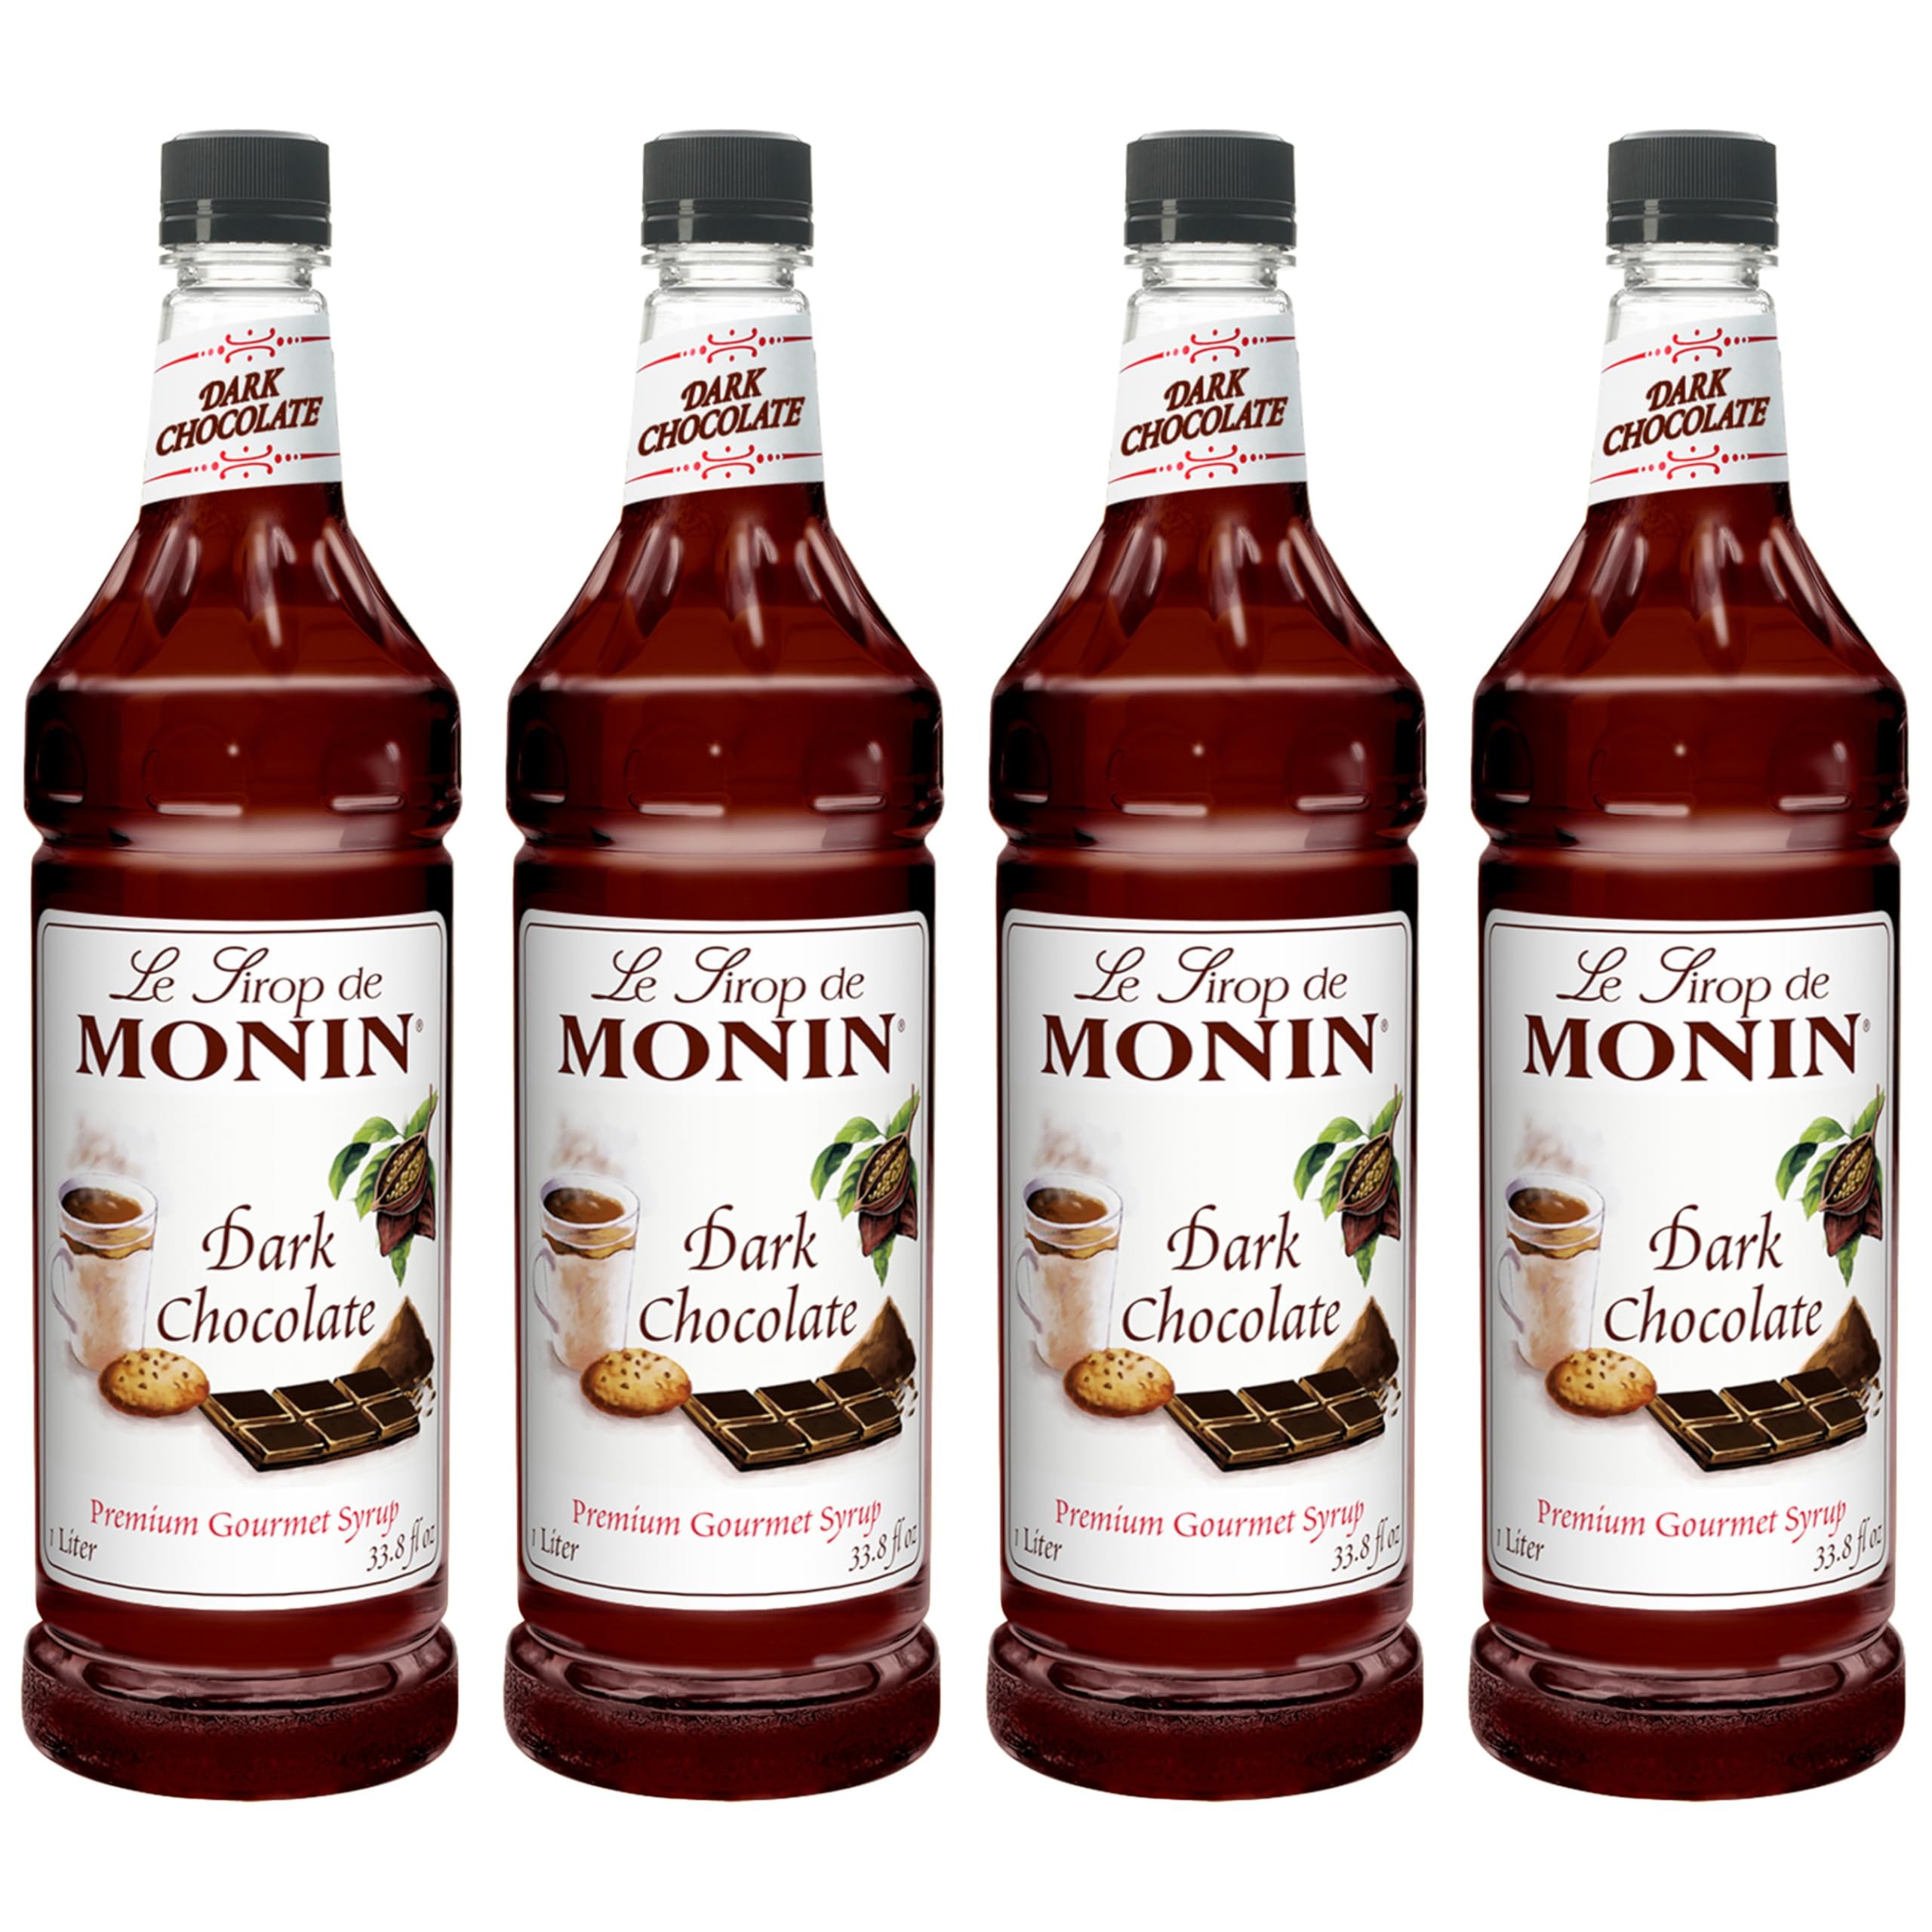
Item Name: Monin Dark Chocolate, 48-Ounce Packages (Pack of 4)
Bullet Point 1: Monin products are gluten free and alcohol free; GMO free
Bullet Point 2: All Monin products are Kosher
Bullet Point 3: Does not contain HFSC (High Fructose Corn Syrup)
Value: 135.2
Unit: Fl Oz

Price: 70.99